Ryan Zimmerman

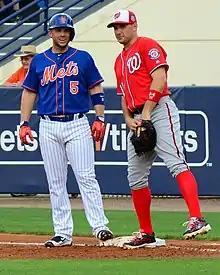
Zimmerman (right) and David Wright were AAU teammates before playing for division rivals for more than a decade.

Before college, Zimmerman played on an AAU team with B.J. Upton and David Wright. As a high schooler in 2000, he played on a "showcase team" with Wright, Mark Reynolds, and B.J. and Justin Upton.